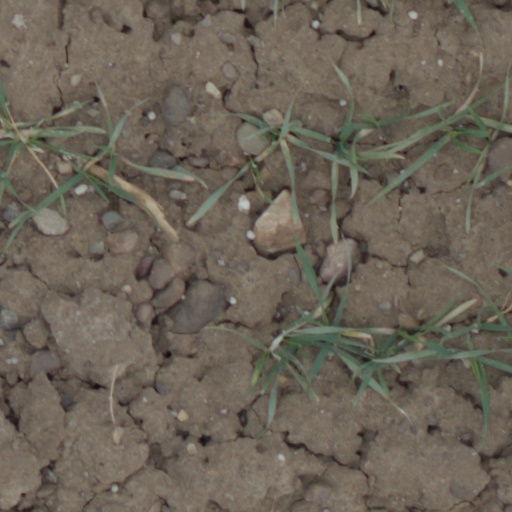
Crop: wheat